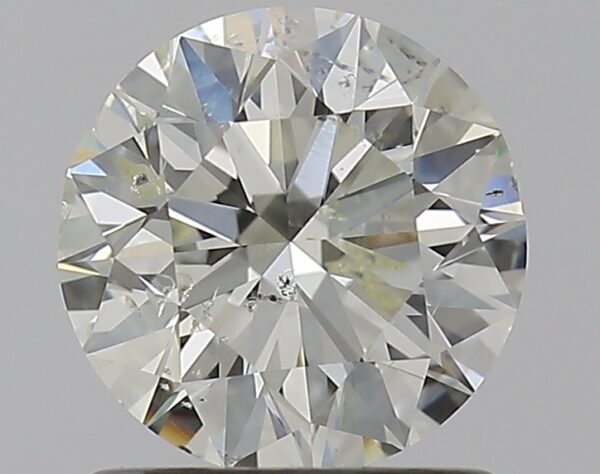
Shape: round
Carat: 1
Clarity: SI2
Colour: I
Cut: EX
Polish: EX
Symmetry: EX
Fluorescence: VSL
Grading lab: IGI
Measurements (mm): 6.36 x 6.32 x 3.98